Venus Williams

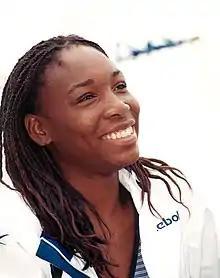
Williams in 2001

In 2001, Williams reached the semifinals of the Australian Open for the first time, where she lost to No. 1 Hingis. However, Williams teamed with her sister to win the doubles title at the event, completing a Career Golden Slam in women's doubles for the pair.